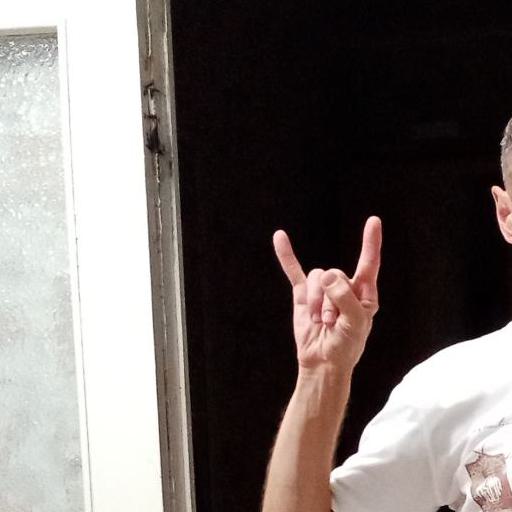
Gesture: rock